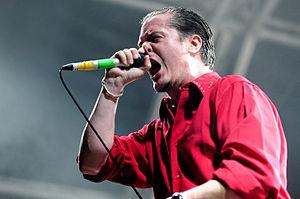
Mike Patton, né le 27 janvier 1968 à Eureka en Californie, est un chanteur, compositeur, musicien et acteur américain.